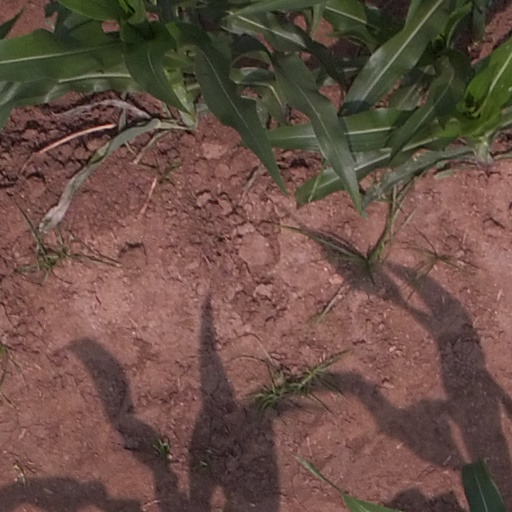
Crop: maize; corn